Describe the emotion expressed in this image:  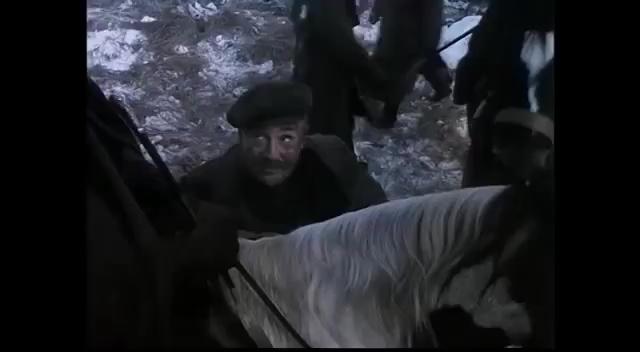
This person displays Suffering, valence and arousal with low intensity.